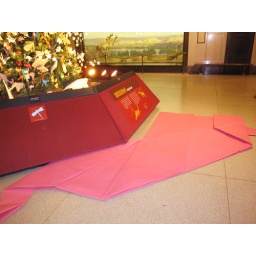
The pink elephant by the tree.